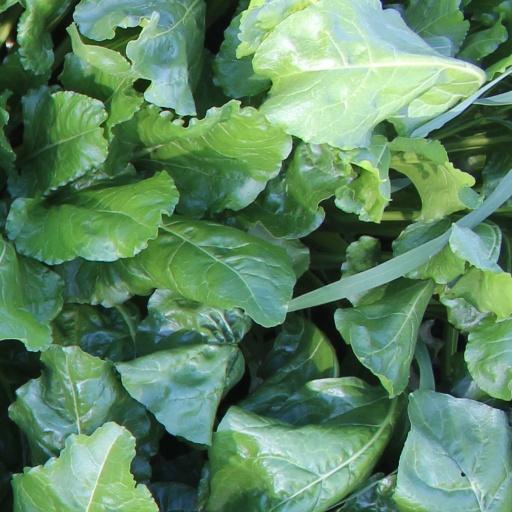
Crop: sugar beet